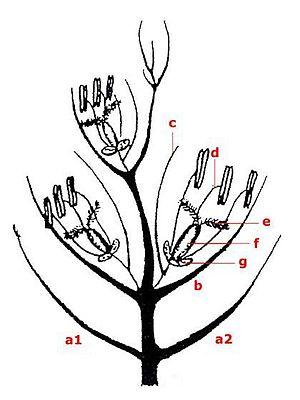
Schéma d'épillet de poacée, repris à partir d'un dessin de la version tchèque de Wikipédia.